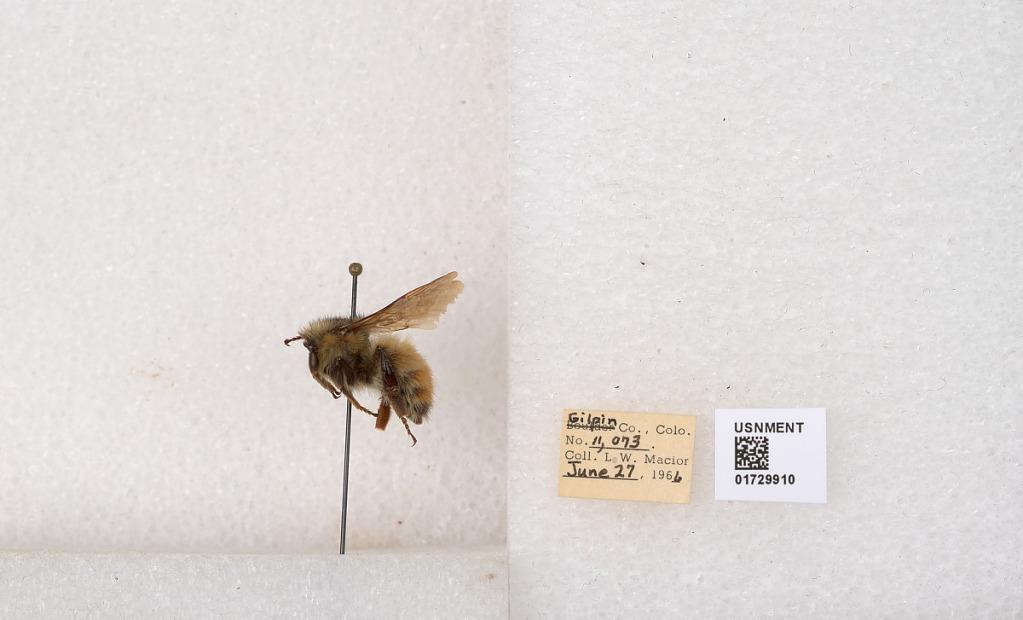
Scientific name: Bombus flavifrons Cresson
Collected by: L. Macior
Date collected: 1966-6-27
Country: United States
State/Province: Colorado
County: Gilpin
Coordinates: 39.8576, -105.523